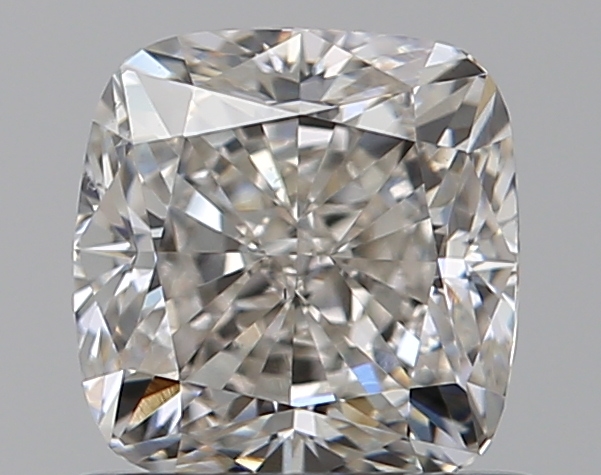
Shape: cushion
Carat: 0.9
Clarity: VS2
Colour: J
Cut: VG
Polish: EX
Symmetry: VG
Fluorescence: N
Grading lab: GIA
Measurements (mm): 5.38 x 5.18 x 3.71